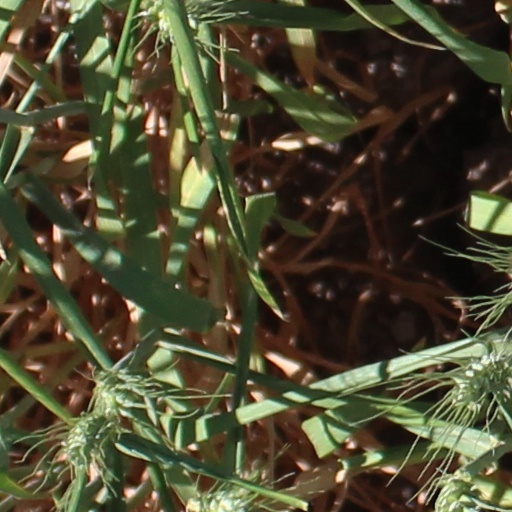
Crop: wheat